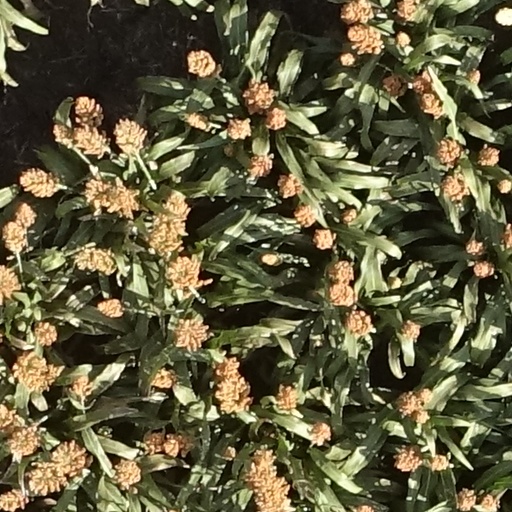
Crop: sorghum